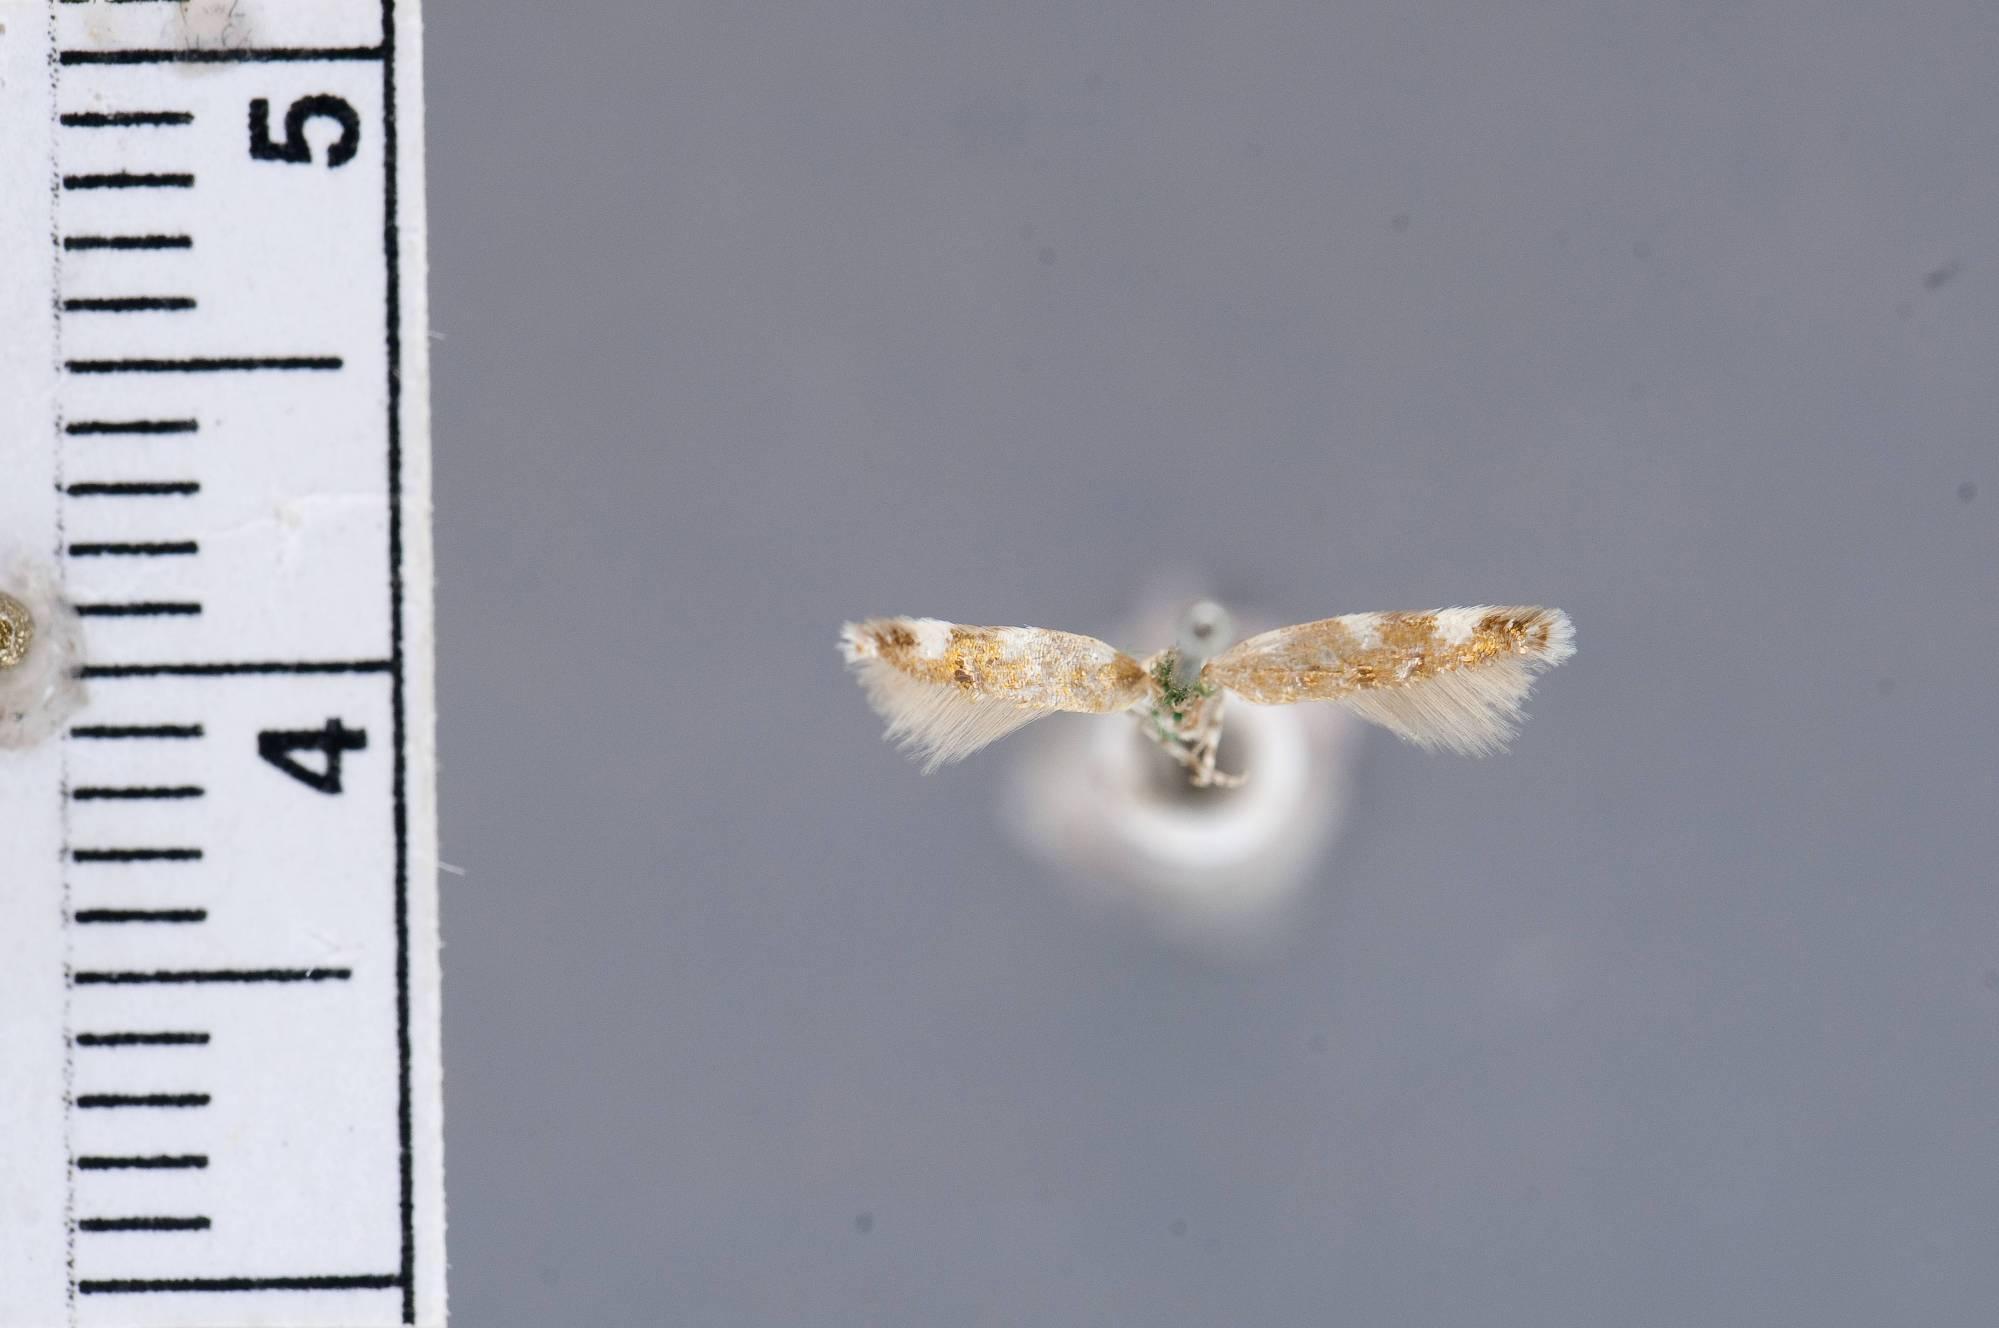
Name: Mompha iridella
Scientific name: Mompha iridella Busck, 1907
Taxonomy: Animalia, Arthropoda, Insecta, Lepidoptera, Glossata, Momphidae, Momphinae
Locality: Claremont, Los Angeles, California, United States
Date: [Not Stated]